Daren Shiau

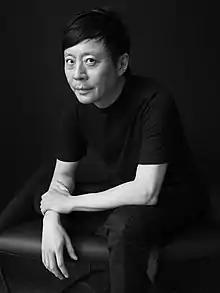
Shiau in 2021

At the National University of Singapore, Shiau was one of the first chairmen of the pioneering sustainability and environmental activism NGO, Students Against Violation of the Earth (SAVE). SAVE was involved in climate change advocacy, as well as biodiversity protection and reforestation efforts in Singapore in the Nineties.